Just Jim (2015 film)

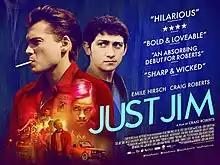
British poster

Just Jim is a 2015 Welsh comedy horror psychological thriller film written and directed by Craig Roberts in his directorial debut. The film stars Roberts as a lonely Welsh teenager who is given the chance to increase his popularity when a cool American (Emile Hirsch) moves in next door